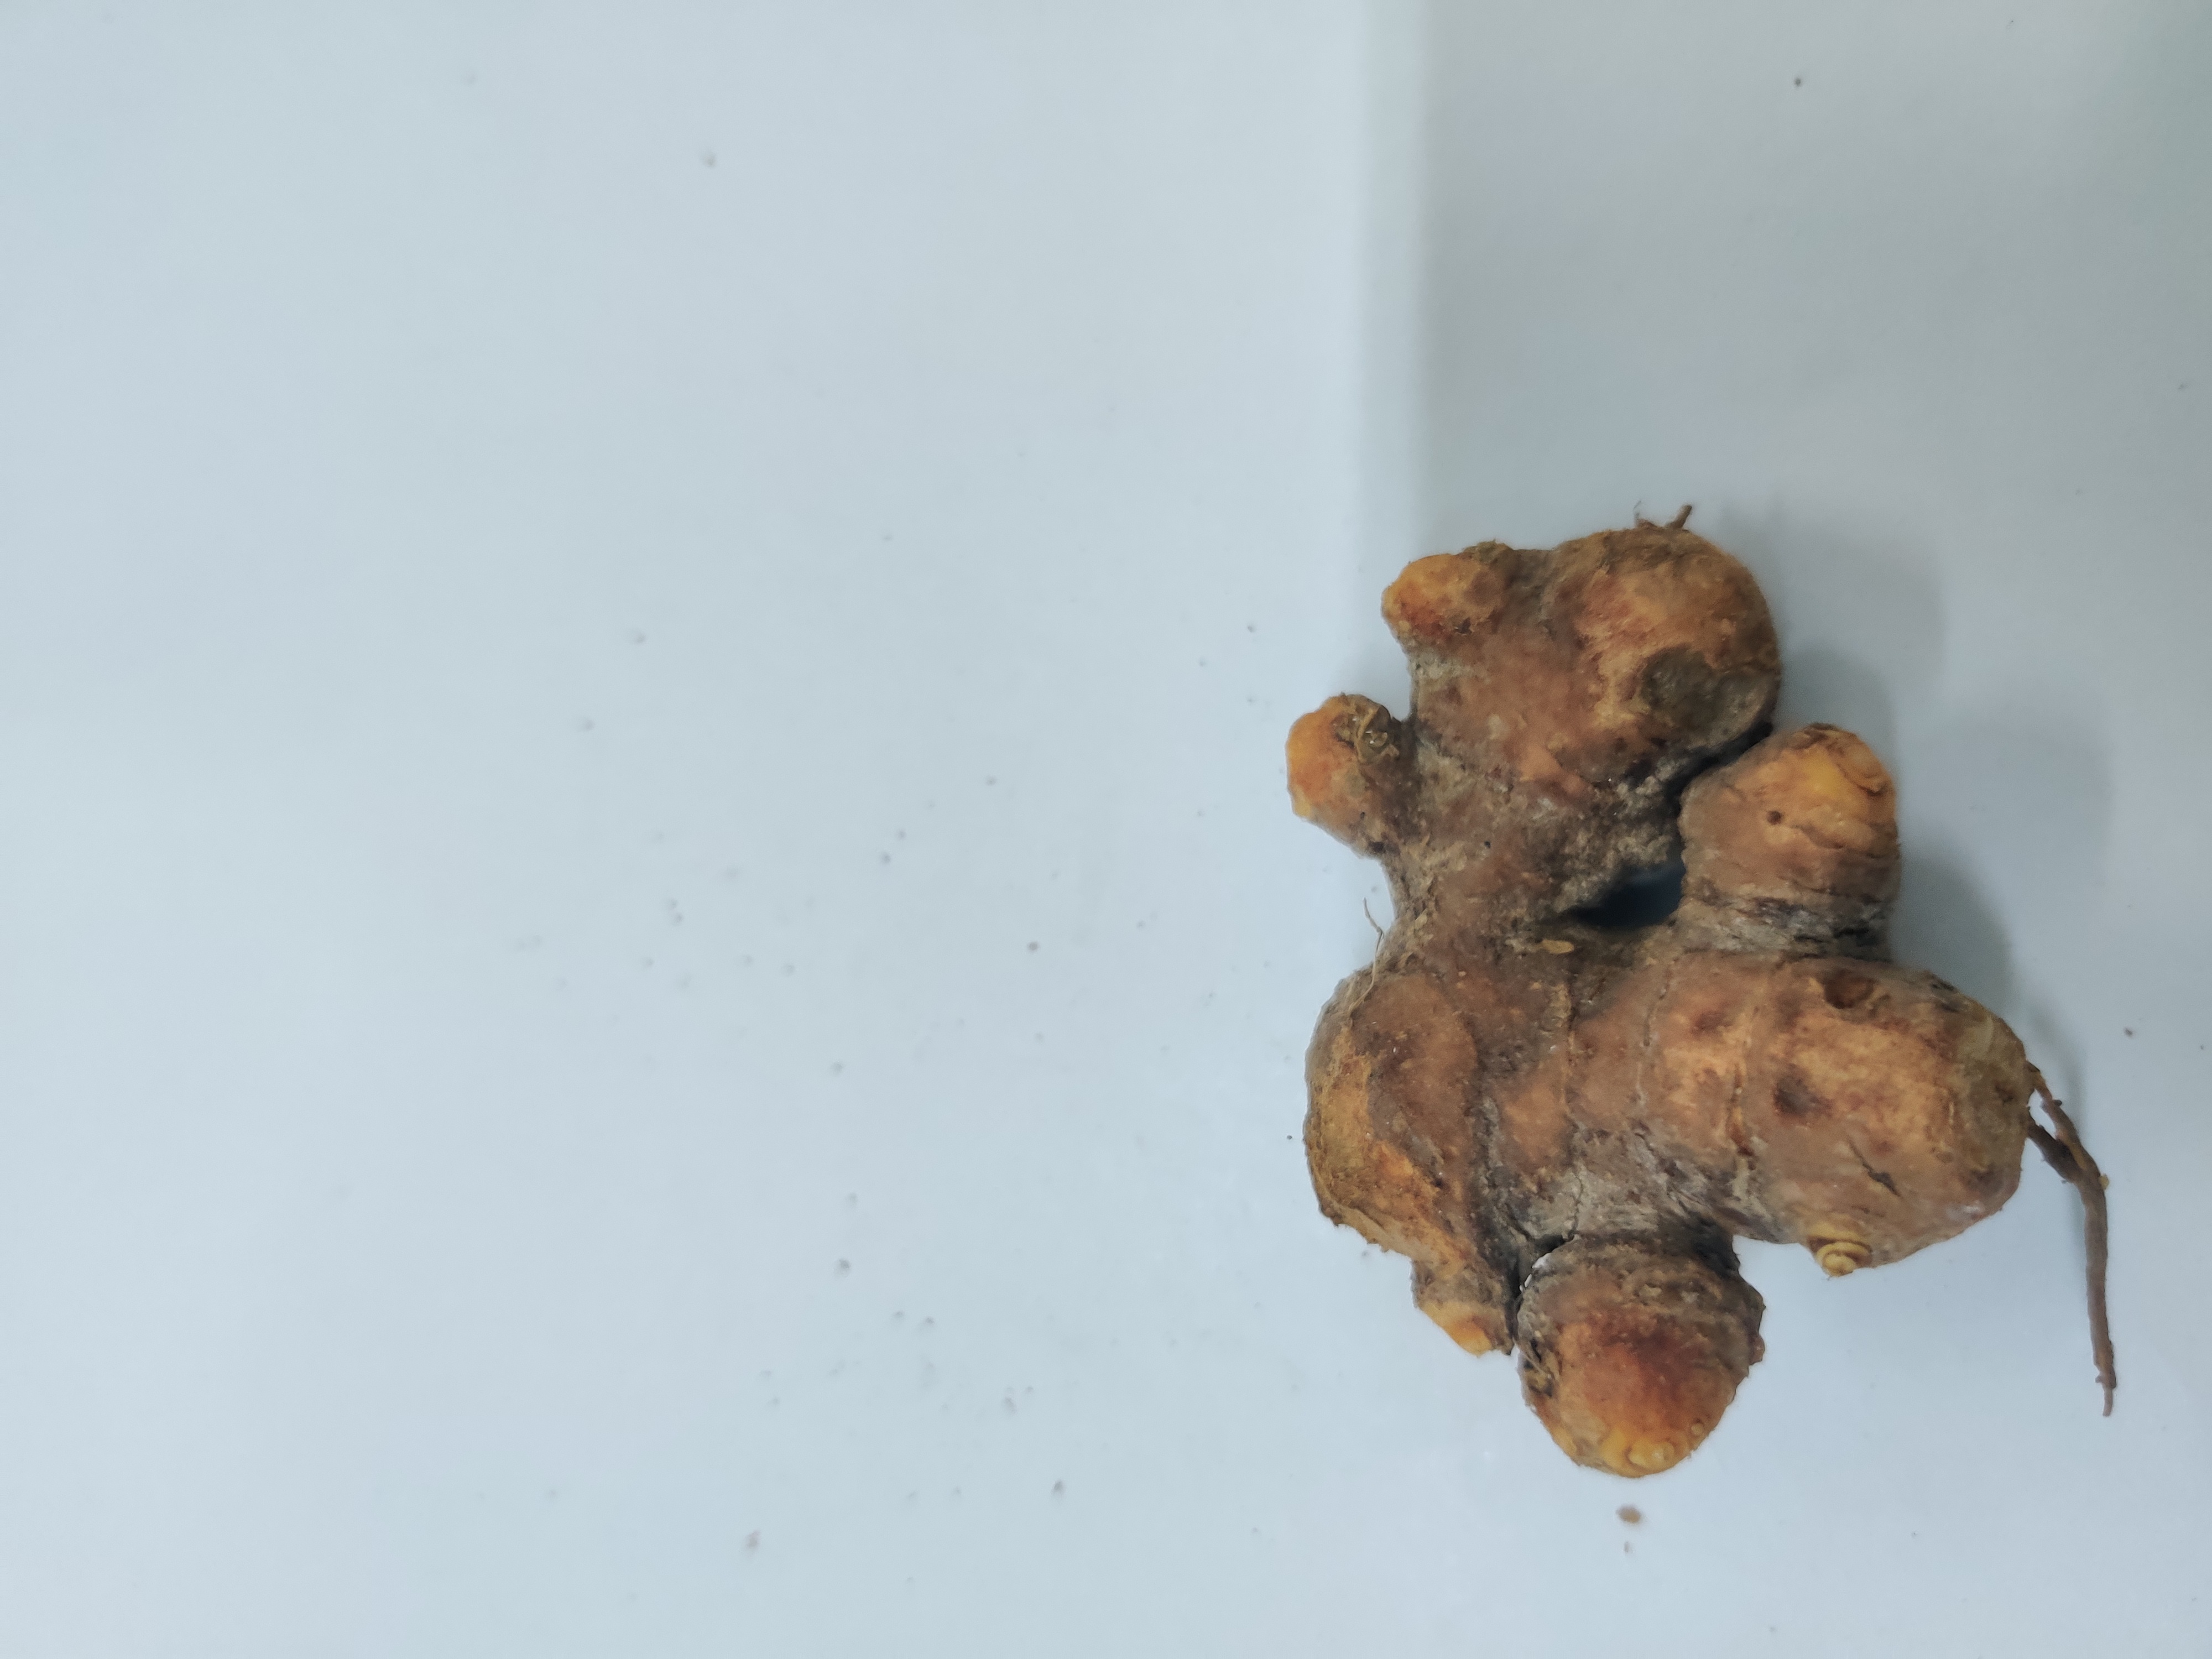
Crop: Turmeric
Condition: Severely Damaged